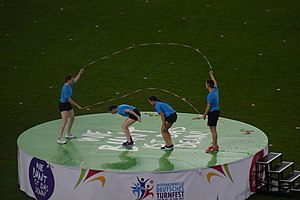
Sjipning
Sjipning med to tove
Sjipning er en aktivitet, som udføres med et sjippe-tov eller reb, som svinges over hovedet og under fødderne ved samtidige hop.